Scremerston

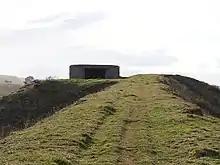
Scremerston Beach Defence Battery on a tramway ramp built to load the Scremerston Lime Works kilns

The Scremerston coastline was both defended and used for bombing and firing practice during the war period. A large concrete bombing range marker is sited on the clifftop above Saltpan Rocks between Seahouse and Cocklawburn Beach, although it is now buried.